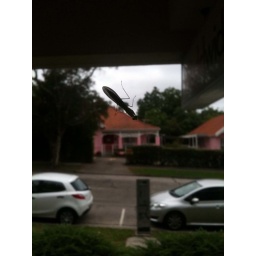
Praying mantis on my window at work. Yes that is two pink buildings over the road.